Lipová-lázně

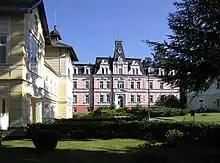
Spa buildings

The municipality is known for its spa, established in 1837 by Johann Schroth.